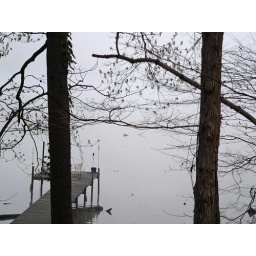
My little river, clothed in fog - impossible to tell where the water ends and sky begins!